Akim Anastopoulo

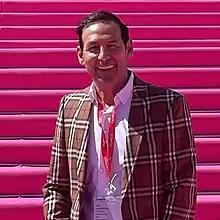

Akim A. Anastopoulo (born October 14, 1960) is an American lawyer and television personality. He was the judge on National Lampoon's syndicated court show, "Eye for an Eye", from 2003 through 2009, known as "Judge Extreme Akim." The nickname was derived from his bizarre and draconian forms of punishment on the program. He runs a law firm in South Carolina, Anastopoulo Law Firm.